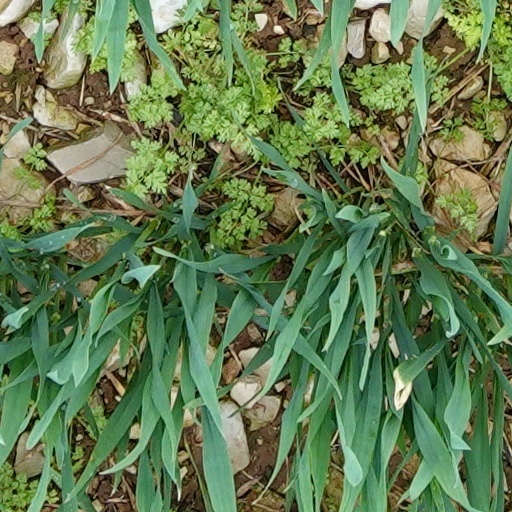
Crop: wheat